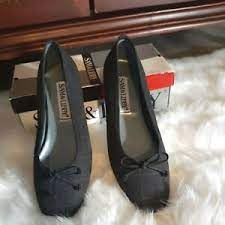
Label: Ballet Flat